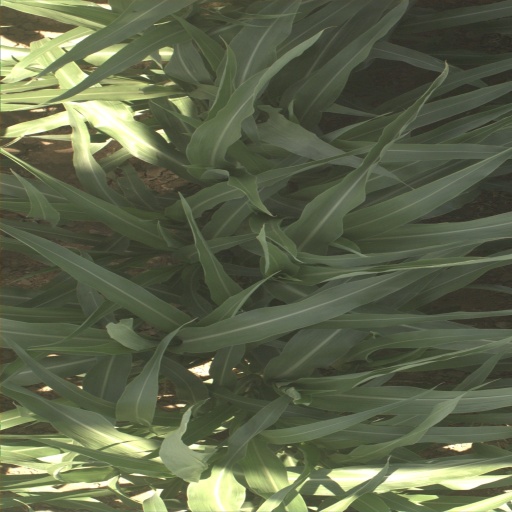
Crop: sorghum